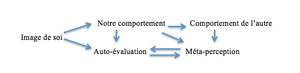
Schéma de Kenny&amp
La méta-perception représente la perception qu'un individu a quant à la perception d’un autre individu à son sujet ou autrement dit, ce que l'on pense que l'autre pense de nous. Le concept de méta-perception est une des trois composantes de la perception interpersonnelle.